Pierre Le Corre

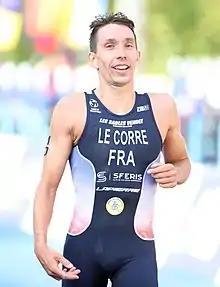

Pierre Le Corre (born 3 February 1990) is a French triathlete. He competed in the men's event at the 2016 Summer Olympics and is the winner of 2022 World Triathlon Long Distance Championships.